4th Space Operations Squadron

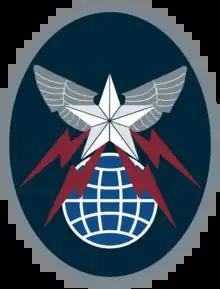
Squadron emblem

The United States Space Force's 4th Space Operations Squadron (4 SOPS) is a satellite operations unit located at Schriever Space Force Base, Colorado. 4 SOPS is part of Space Delta 8 and responsible for command and control of the Milstar/Advanced Extremely High Frequency, Defense Satellite Communications System Phase III, and Wideband Global SATCOM satellite constellations. The 4th Space Operations Squadron's mission is to operate the Space Force's protected and wideband MILSATCOM systems. They provide warfighters global, secure, survivable, strategic and tactical communication during peacetime and throughout the full spectrum of conflict. The squadron also operates three mobile constellation control stations at various locations in conjunction with host partners. At higher readiness levels and during exercises, these personnel deploy with U.S. Strategic Command and U.S. Northern Command respectively.